Pike County Courthouse (Georgia)

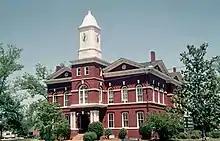
Front side photographed by Calvin Beale

Pike County Courthouse is the courthouse for Pike County, Georgia. It is located in Zebulon, Georgia's Courthouse Square. It was designed by Golucke & Stewart in Romanesque Revival architecture and Colonial Revival architecture styles and built in 1895. It was added to the National Register of Historic Places in 1980.